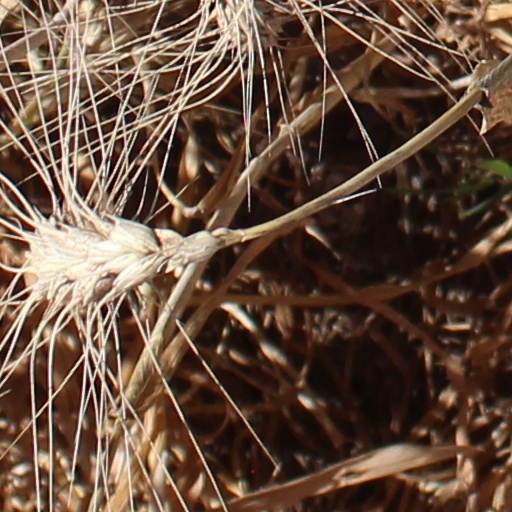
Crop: wheat